Relics of Sariputta and Moggallana

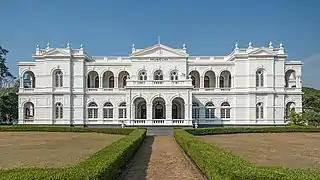
The National Museum of Colombo (then called the Colombo Museum), where the relics resided for nearly two years after being returned by the British

Cunningham and Maisey later divided their findings among each other, with Maisey bringing the Satdhāra relics to Britain and loaning them to the Victoria and Albert Museum (then called the South Kensington Museum) in London in 1866 along with several other artifacts from Asia. The relics were eventually purchased by the Museum in 1921 from Maisley's son, whose ownership devolved. Cunningham brought his findings to Britain on two ships, one of which sank, thus the Sanchi relics are assumed to have been lost. Scholar of religion Torkel Brekke, however, argues that Maisey took all the relics with him, and thus the Sanchi relics went to Britain along with the Satdhāra ones. Archeologist Louis Finot notes that Cunningham had no interest in the relics, only in the caskets.